Mahmoud Darwish

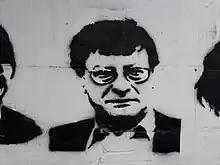
Mahmoud Darwish Portrait.

Mahmoud Darwish died on 9 August 2008 at the age of 67, three days after heart surgery at Memorial Hermann Hospital in Houston, Texas. Before surgery, Darwish had signed a document asking not to be resuscitated in the event of brain death. According to Ibrahim Muhawi, the poet, though suffering from serious heart problems, did not require urgent surgery, and the day set for the operation bore a symbolic resonance. In his "Memory for Forgetfulness," Darwish centered the narrative of Israel's invasion of Lebanon and 88-day siege of Beirut on 6 August 1982, which was the anniversary of the bombing of Hiroshima. A new bomb had been deployed, which could collapse and level a 12-storey building by creating a vacuum. Darwish wrote: "On this day, on the anniversary of the Hiroshima bomb, they are trying out the vacuum bomb on our flesh and the experiment is successful." By his choice of that day for surgery, Muwahi suggests, Darwish was documenting: "the nothingness he saw lying ahead for the Palestinian people."